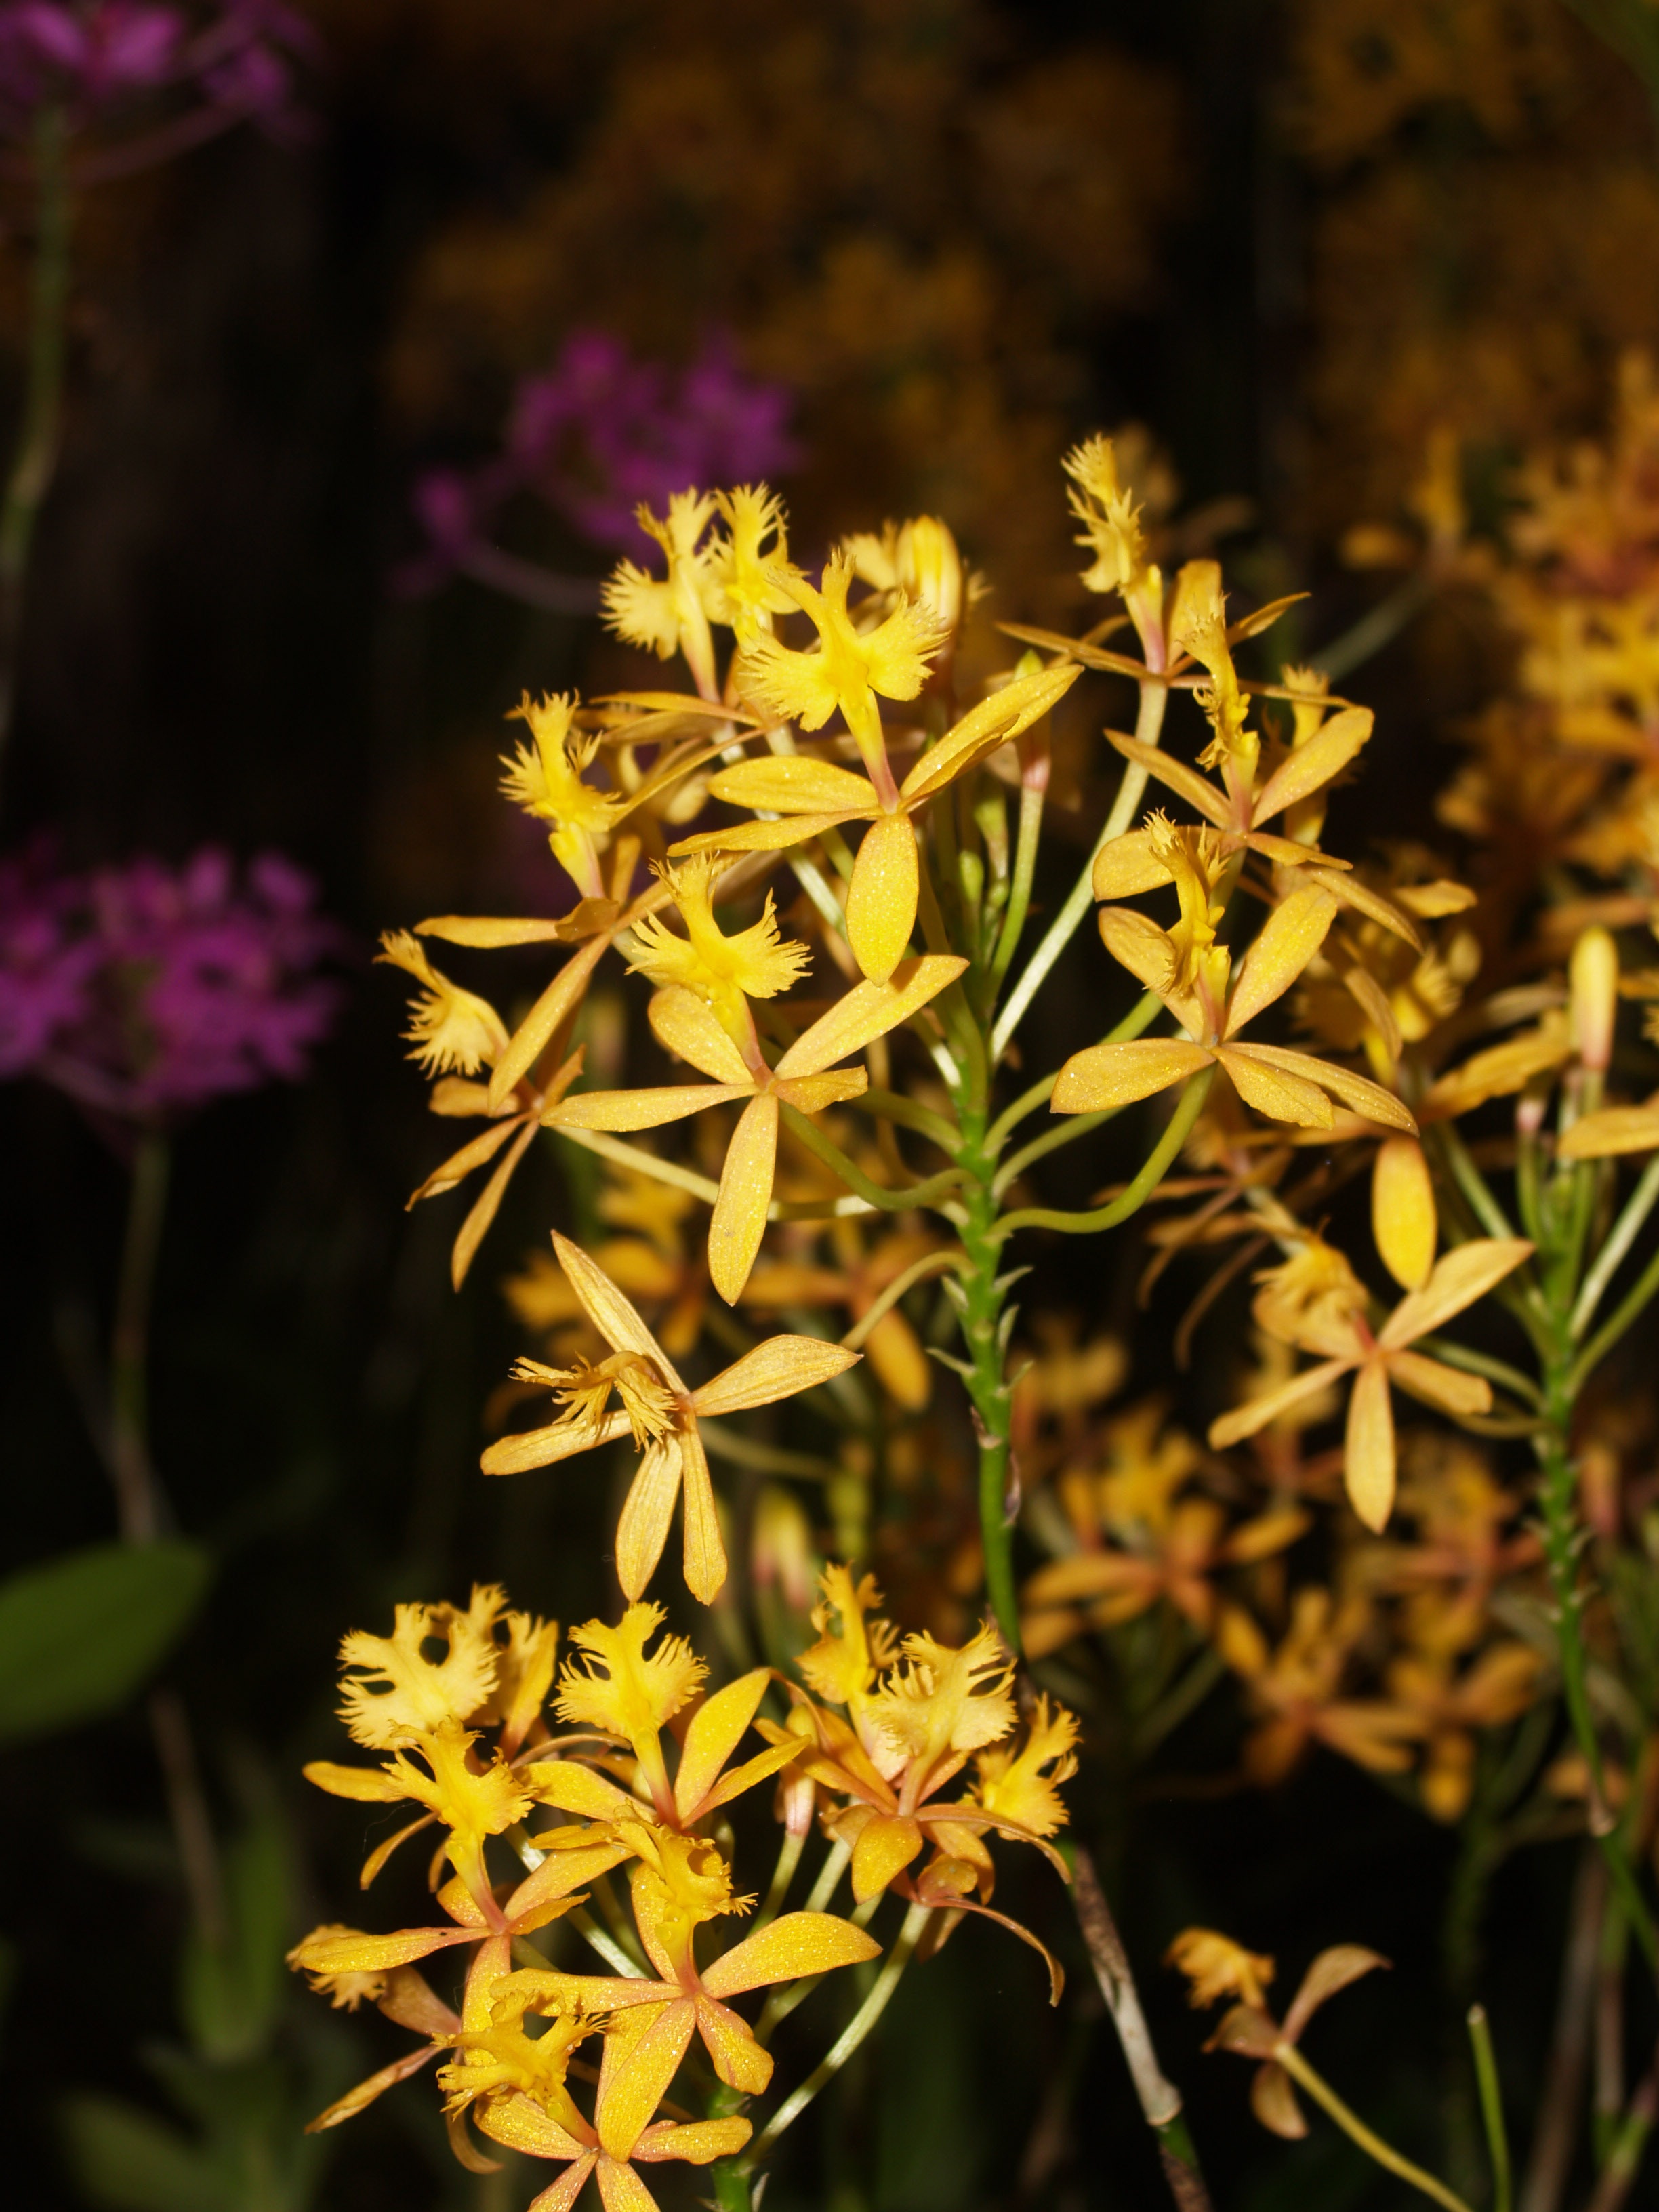
nature, branch, blossom, growth, plant, leaf, flower, purple, petal, bloom, summer, daisy, foliage, bouquet, decoration, spring, tropical, lush, color, natural, clean, botany, yellow, pink, flora, botanical, orchid, wildflower, luxury, ornate, decorative, shrub, violet, blowing, bright, head, beautiful, conservation, event, exotic, bud, oriental, elegance, individual, carpel, macro photography, flowering plant, phalanxes, epidendrum, land plant